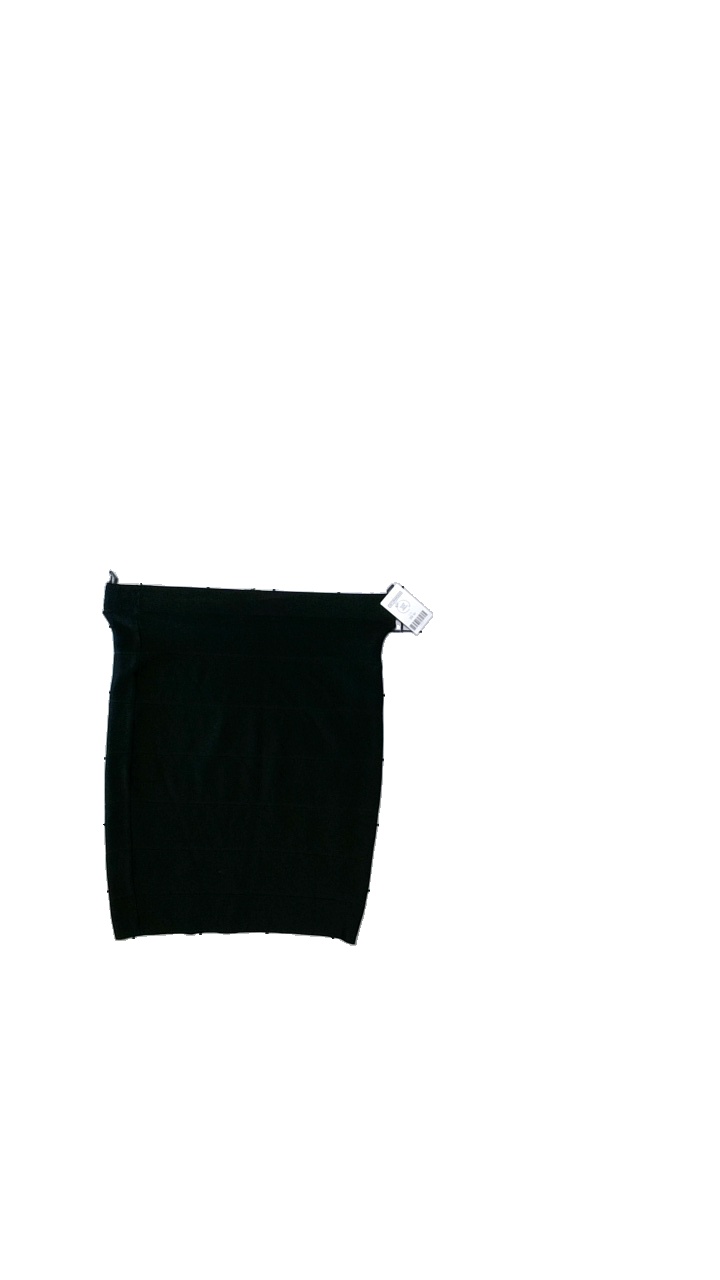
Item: Skirt (Ladies)
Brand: Esprit
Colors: Black
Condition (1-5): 5
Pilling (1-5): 5
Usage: Reuse
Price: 50-100